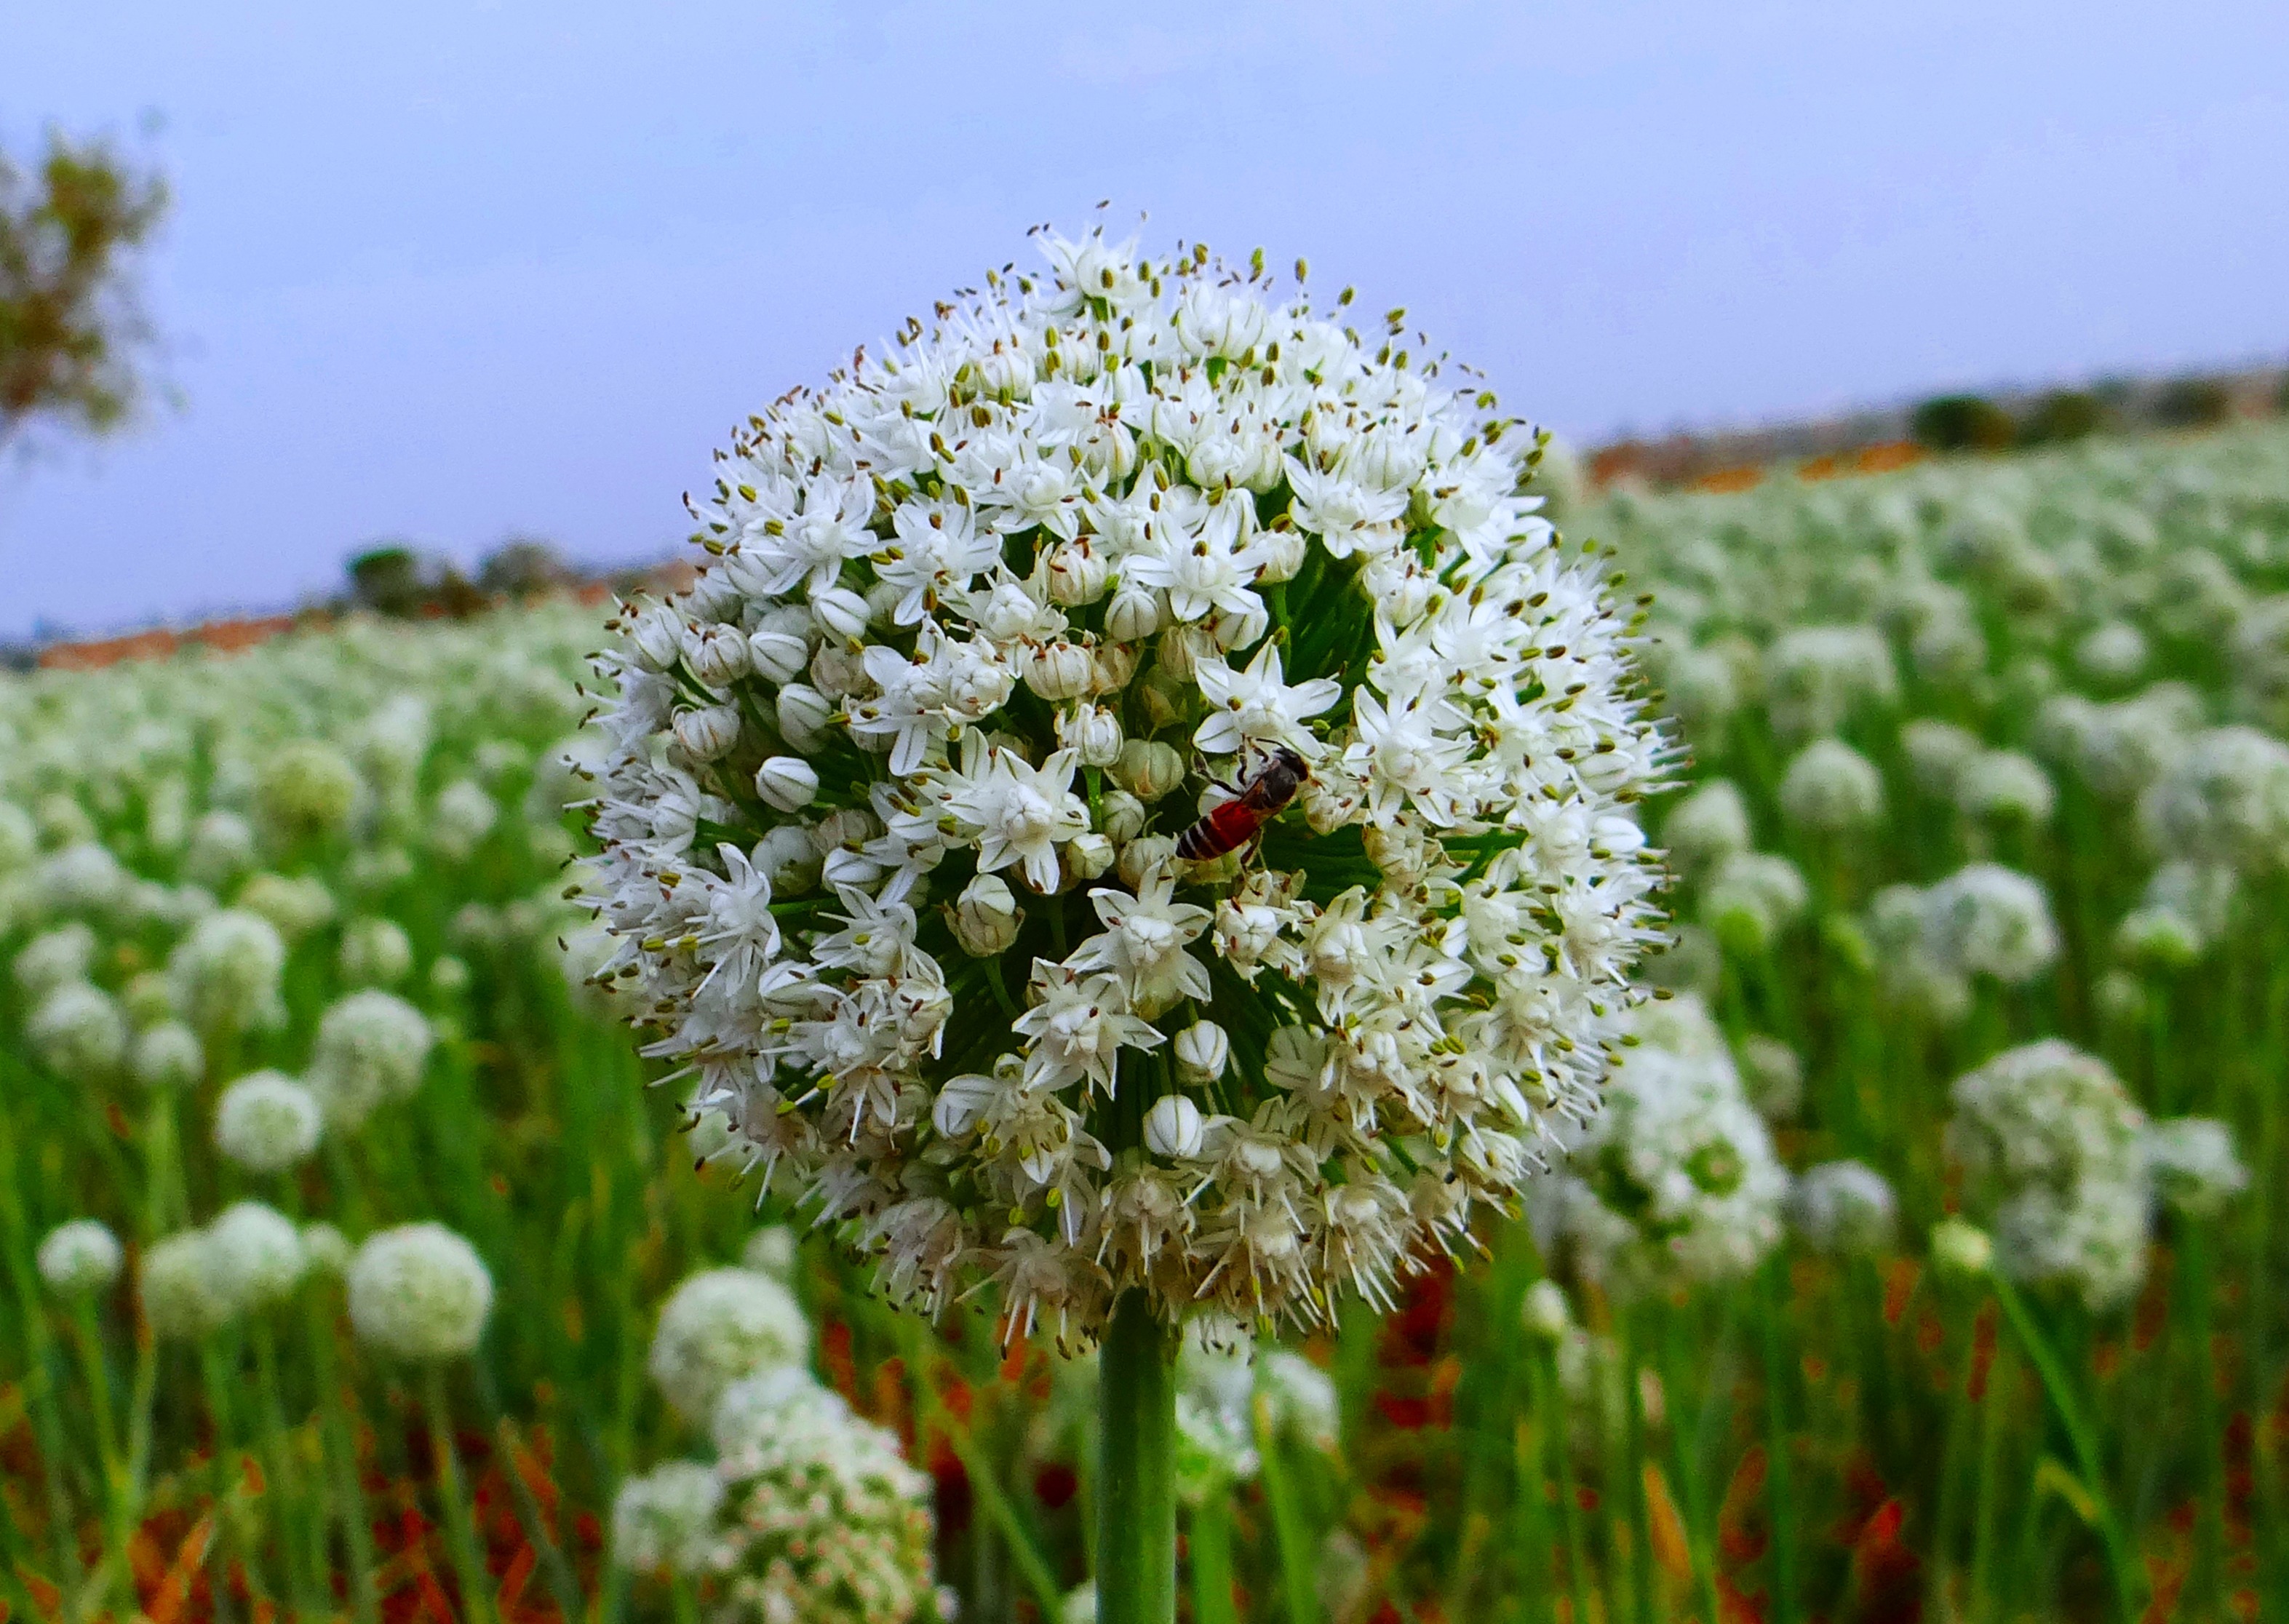
nature, grass, blossom, plant, field, meadow, prairie, flower, herb, produce, crop, botany, flora, wildflower, india, honeybee, flowering plant, daisy family, onion flower, land plant, seed farming